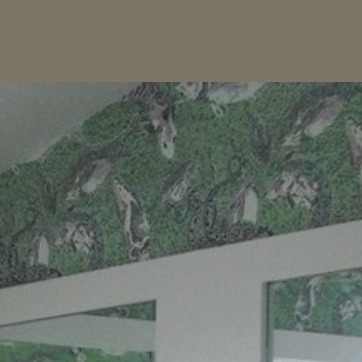
Material: wallpaper